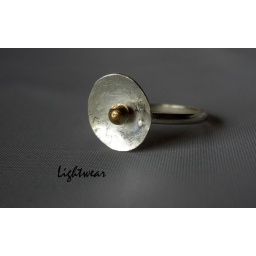
Sterling silver ring with a handforged saucer and 9ct golden ball in the centre.